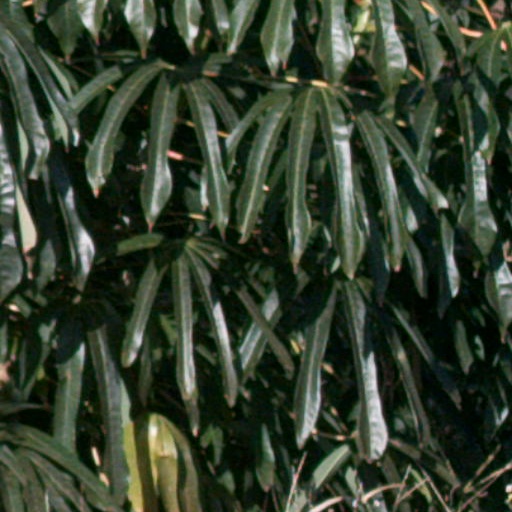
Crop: cassava